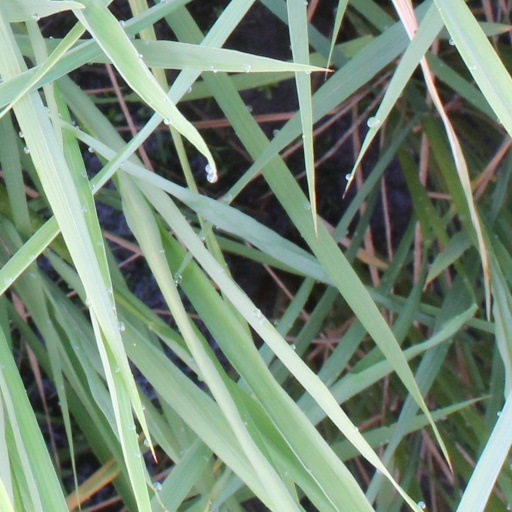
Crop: rice